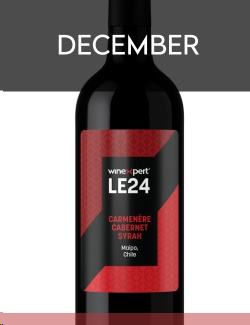
LE24 Chilean Carmenere Cabernet Syrah Wine Kit (Reserve - Limited Edition)
This LE24 kit should arrive in December 2024. The Carmenère Cabernet blend, a Chilean specialty, shines with the added depth of Syrah. Savor the plum and dark berry aromas. Concentrated plum flavors are woven with cherry, subtle baking spice, and soft tannins, culminating in a chocolatey finish accented by lingering plum and toasty notes. Alcohol %: 13.5% Sweetness: Dry Body: Medium-Full Oak: Medium Normally $177.99, pre-order by 6pm on Thursday, November 7th, and save $18!
Brand: Wine and Hop Shop
Category: Arts & Entertainment > Hobbies & Creative Arts > Homebrewing & Winemaking Supplies > Homebrewing & Winemaking Kits > Wine Making Kits